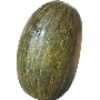
Label: melon_piel_de_sapo